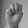
ASL letter: M